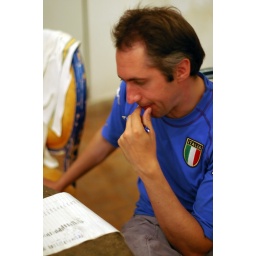
Best shirt in the house